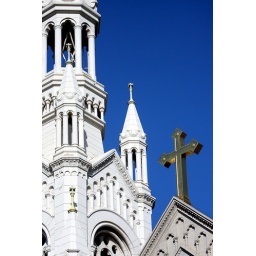
Joe di Maggio in this church. And the golden cross has been made pigeonproof